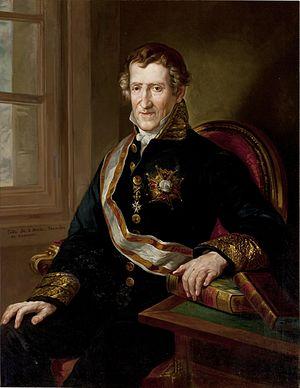
Martín Fernández de Navarrete y Ximénez de Tejada est un navigateur et historien espagnol. Il a notamment découvert le résumé de Bartolomé de Las Casas du rapport fait par Christophe Colomb de son premier voyage.